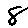
Label: 8